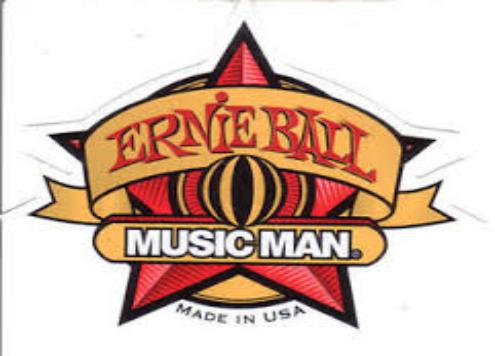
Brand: music man-2
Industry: Leisure